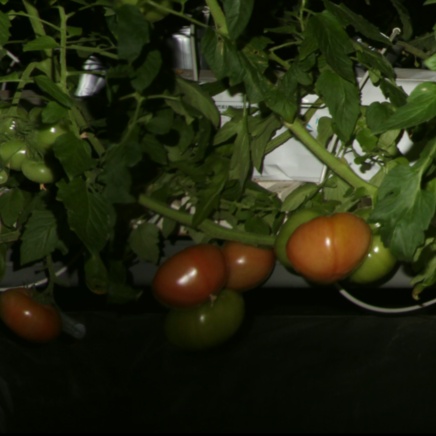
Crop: tomato